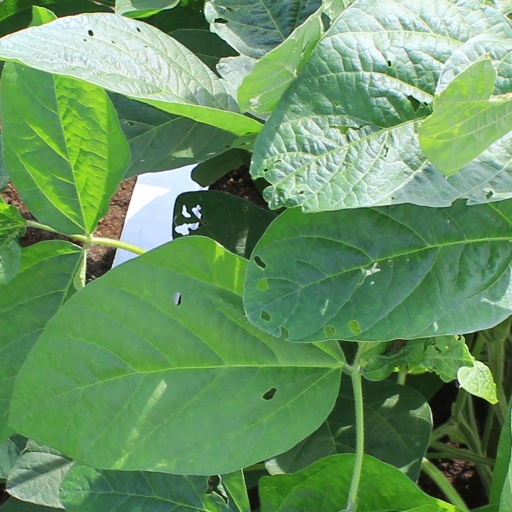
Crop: soybean